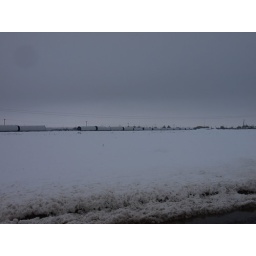
BP Wind Turbine tower sections on ground at rail yard in Fort Stockton